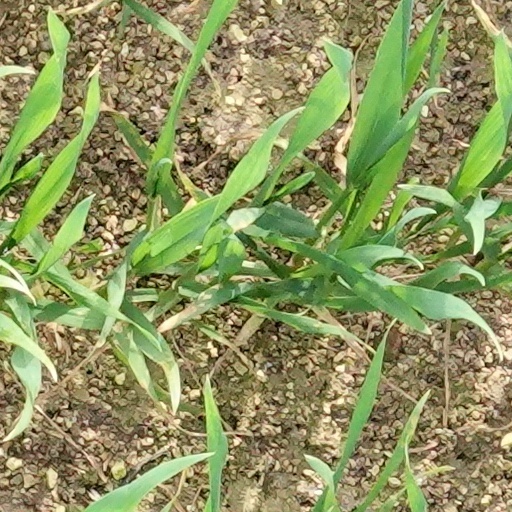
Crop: wheat